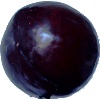
Label: Plum 2